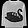
Label: T - shirt / top